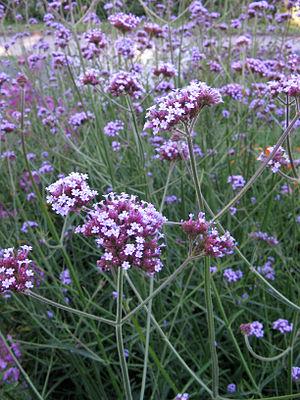
Verbena bonariensis, la verveine de Buenos-Aires, est une espèce de plantes dicotylédones de la famille des Verbenaceae, originaire des régions tropicales d'Amérique du Sud.